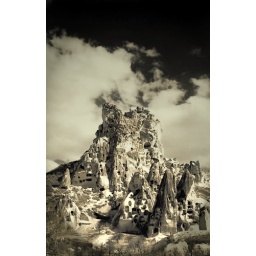
A castle carved into rock in the Cappadocia region of Turkey